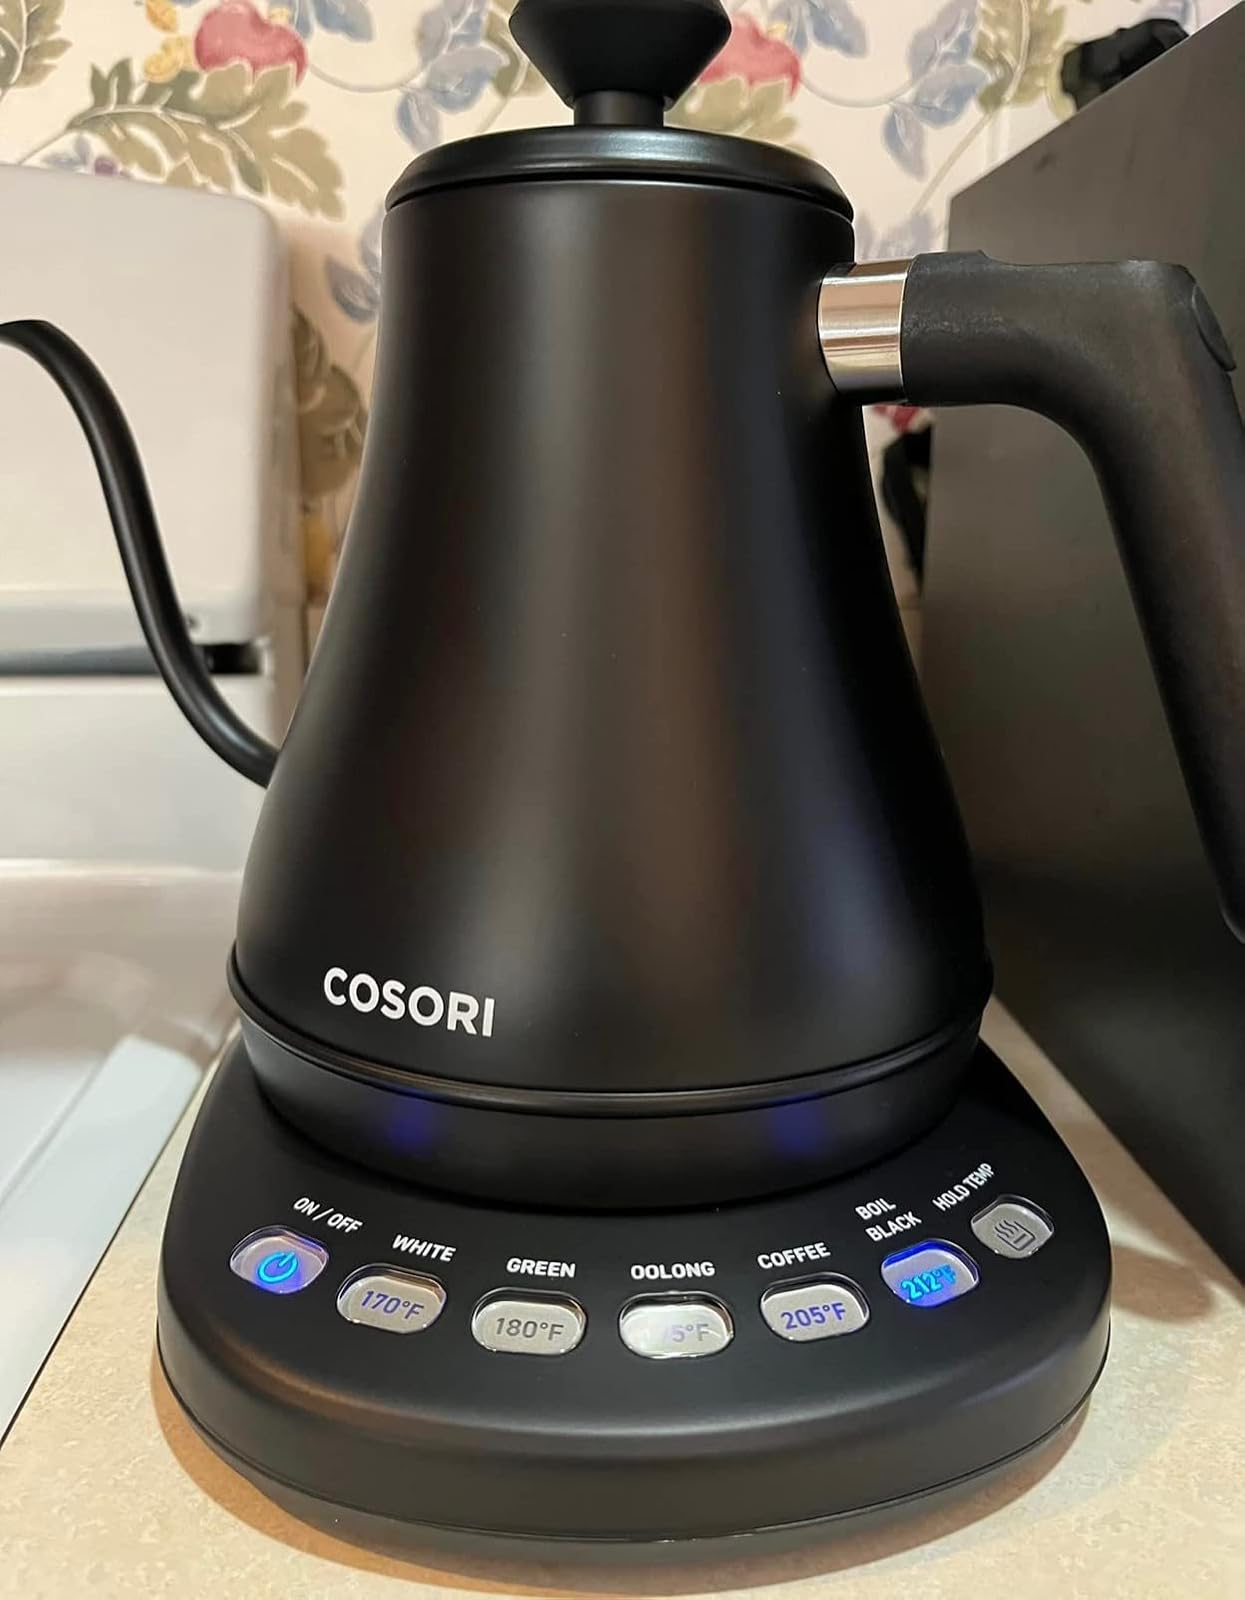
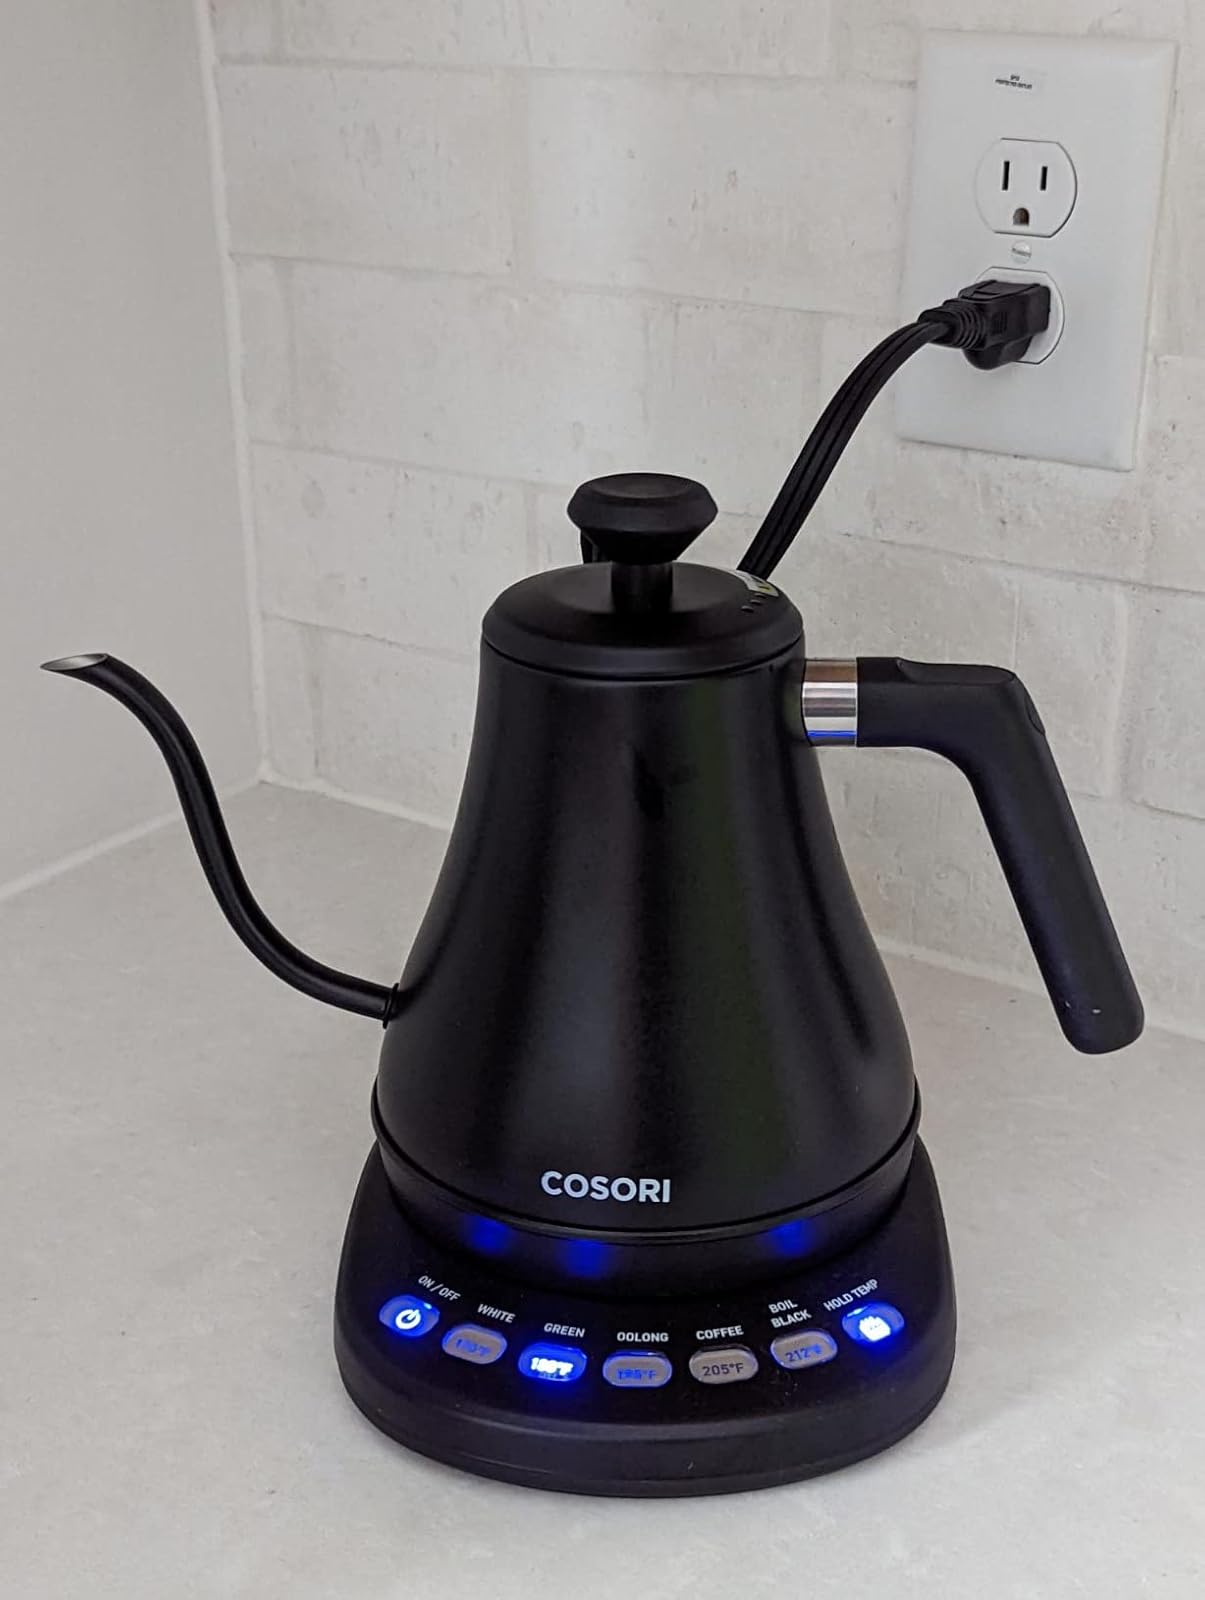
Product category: items_kettle
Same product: yes